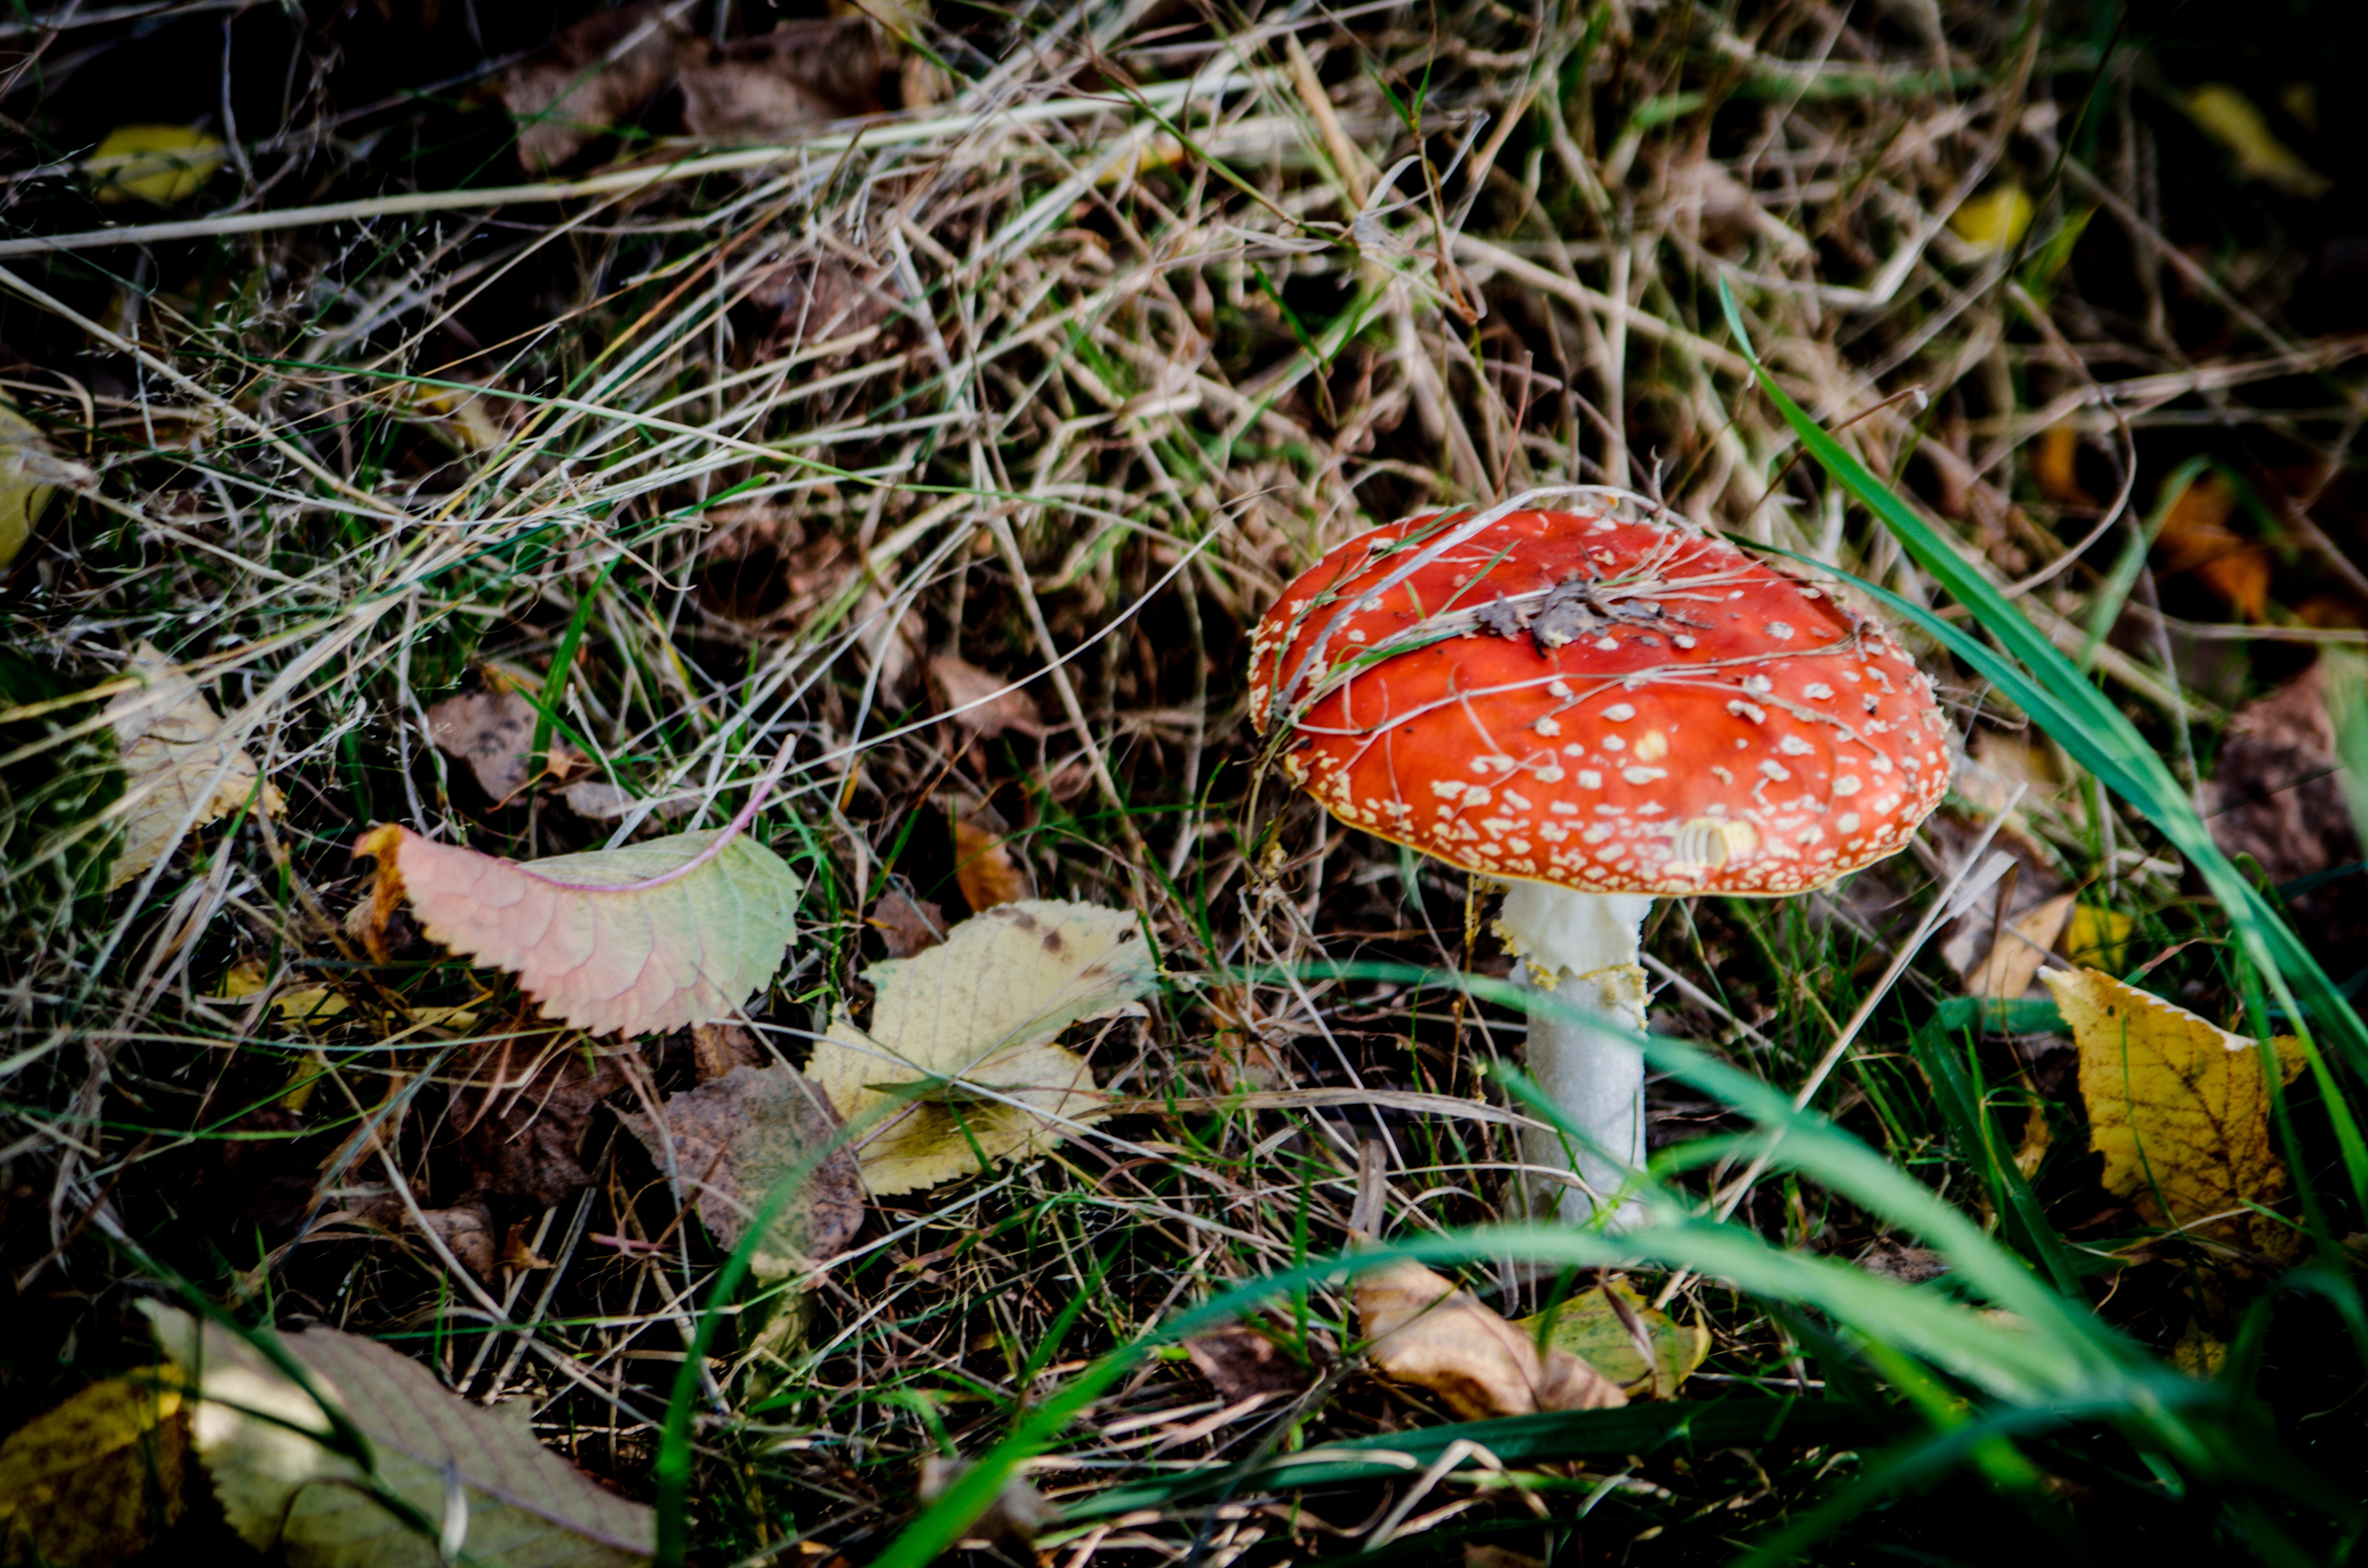
nature, forest, leaf, flower, autumn, botany, mushroom, flora, fauna, fungus, mushrooms, woodland, habitat, agaric, bolete, collect, fly agaric red, the collection of, poisoning, edible mushroom, natural environment, medicinal mushroom, agaricaceae, penny bun